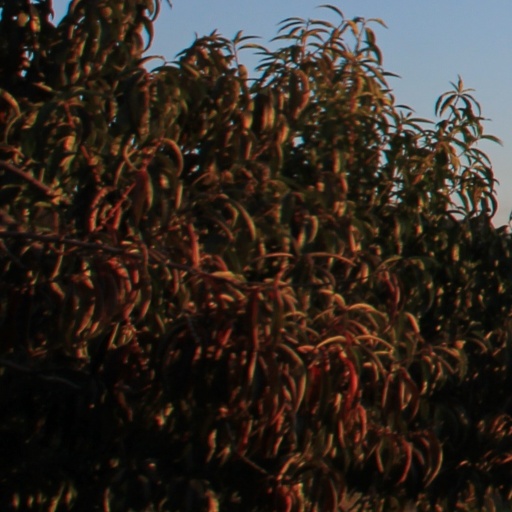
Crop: grape